Alton Observer

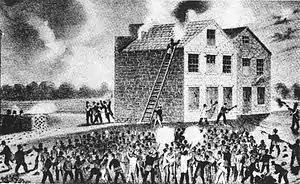
Wood engraving of the November 1837 pro-slavery riot in which Elijah Lovejoy was murdered.

On November 7, 1837, abolition opponents mobbed the warehouse where Lovejoy had his press, and gunfire was exchanged between them and his supporters. Lovejoy and his supporters killed one man in the mob, named Bishop, and wounded others. While they were trying to prevent the burning of the warehouse, Lovejoy and Royal Weller were shot; Lovejoy died immediately. The mob threw the press out the window and into the river. Publication of the "Alton Observer" ended after Lovejoy's murder, but his brother Owen Lovejoy became a leader of the abolitionists in Illinois and carried on the struggle. Elijah Lovejoy was considered a martyr by abolitionists across the country.